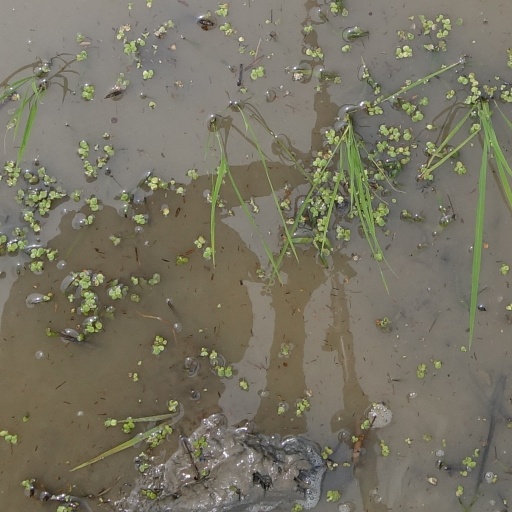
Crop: rice